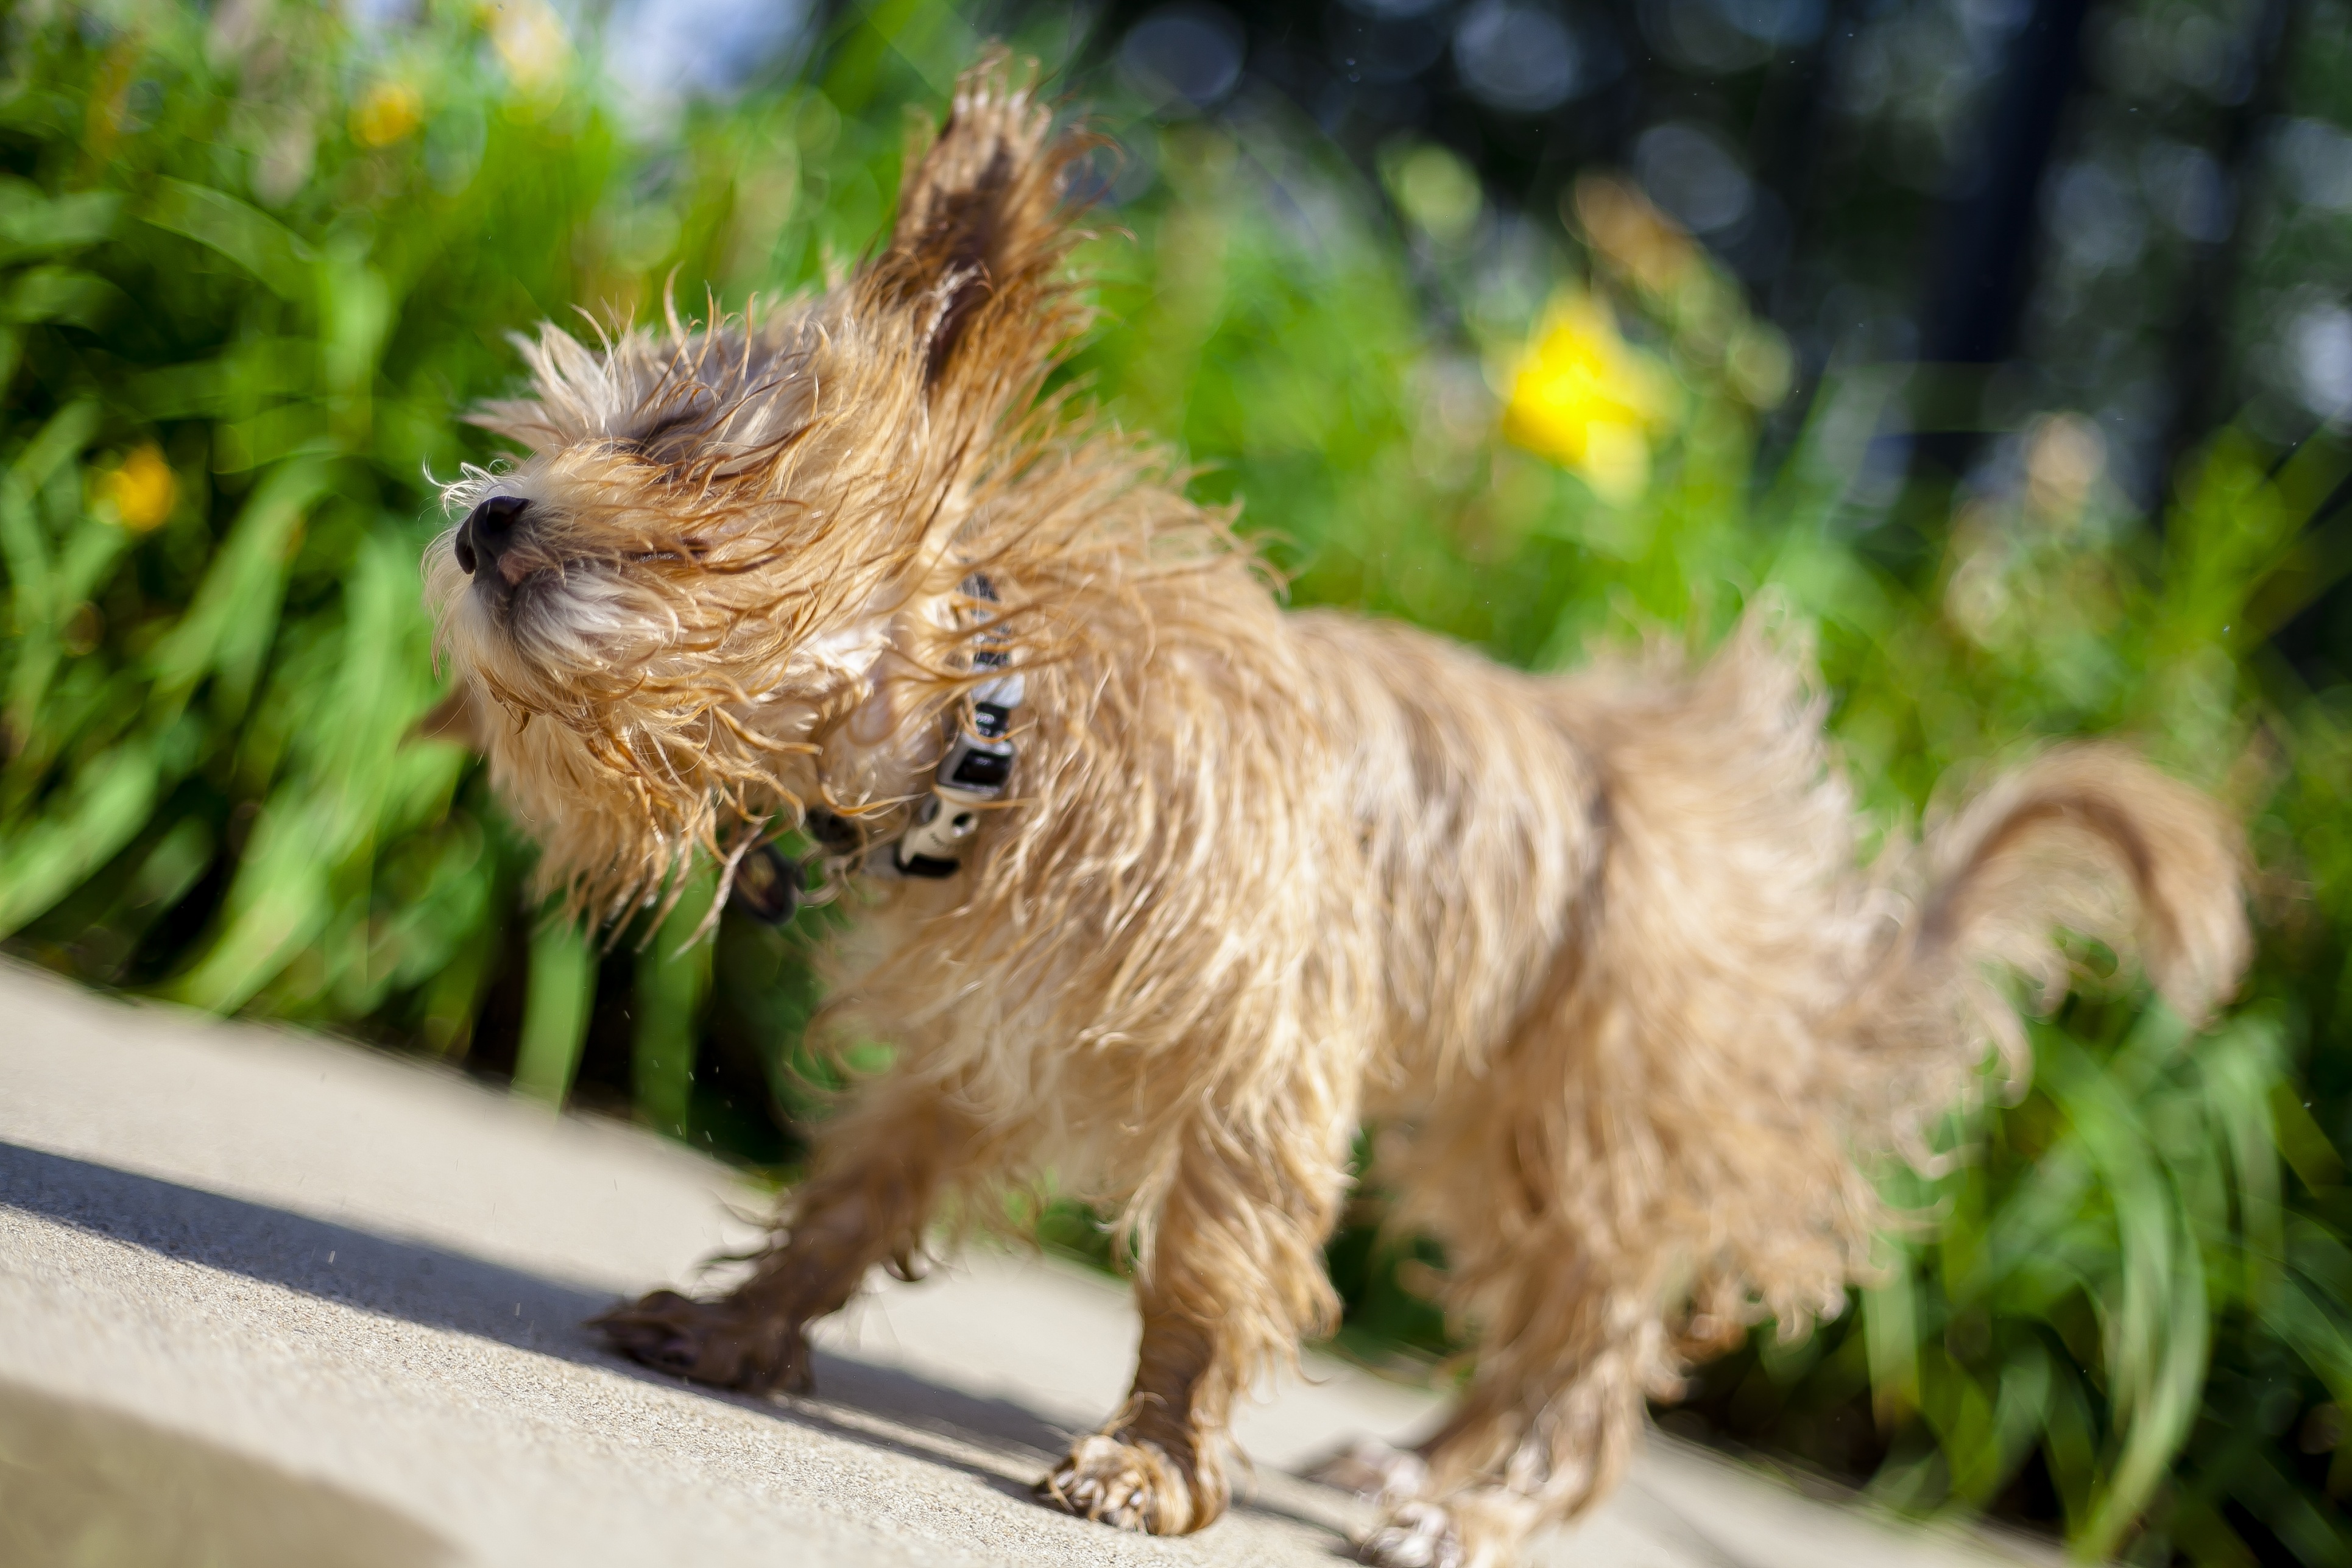
water, outdoor, deck, wet, puppy, dog, animal, canine, summer, pool, pet, fur, splash, mammal, aquatic, playing, mouth, collar, buddy, outside, nose, fun, happy, hot, furry, vertebrate, paws, dog breed, terrier, breed, shake, pup, dripping, doggy, companion, mutt, yorkshire terrier, pooch, cairn terrier, maltipoo, shaking, australian silky terrier, dog like mammal, carnivoran, australian terrier, glen of imaal terrier, dog crossbreeds, norwich terrier, norfolk terrier